USS Enterprise (CVN-65)

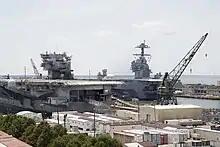
The decommissioned "Enterprise" alongside her replacement, USS "Gerald R. Ford", at Newport News, July 2018

"Enterprise" was deactivated on 1 December 2012 at Norfolk Naval Station, Virginia. The deactivation of "Enterprise" resulted in a one-time increase of approximately $857.3 million in depot maintenance costs for the US Navy's operation and maintenance budget for Fiscal Year 2013.